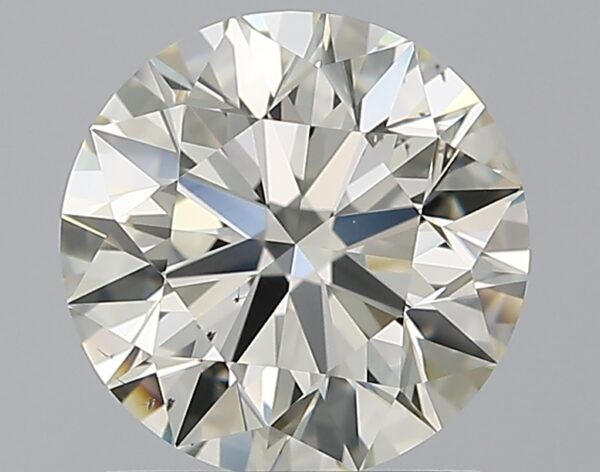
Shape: round
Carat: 1.51
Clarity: VS2
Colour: L
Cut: EX
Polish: EX
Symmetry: EX
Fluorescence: ST
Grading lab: GIA
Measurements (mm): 7.26 x 7.29 x 4.57